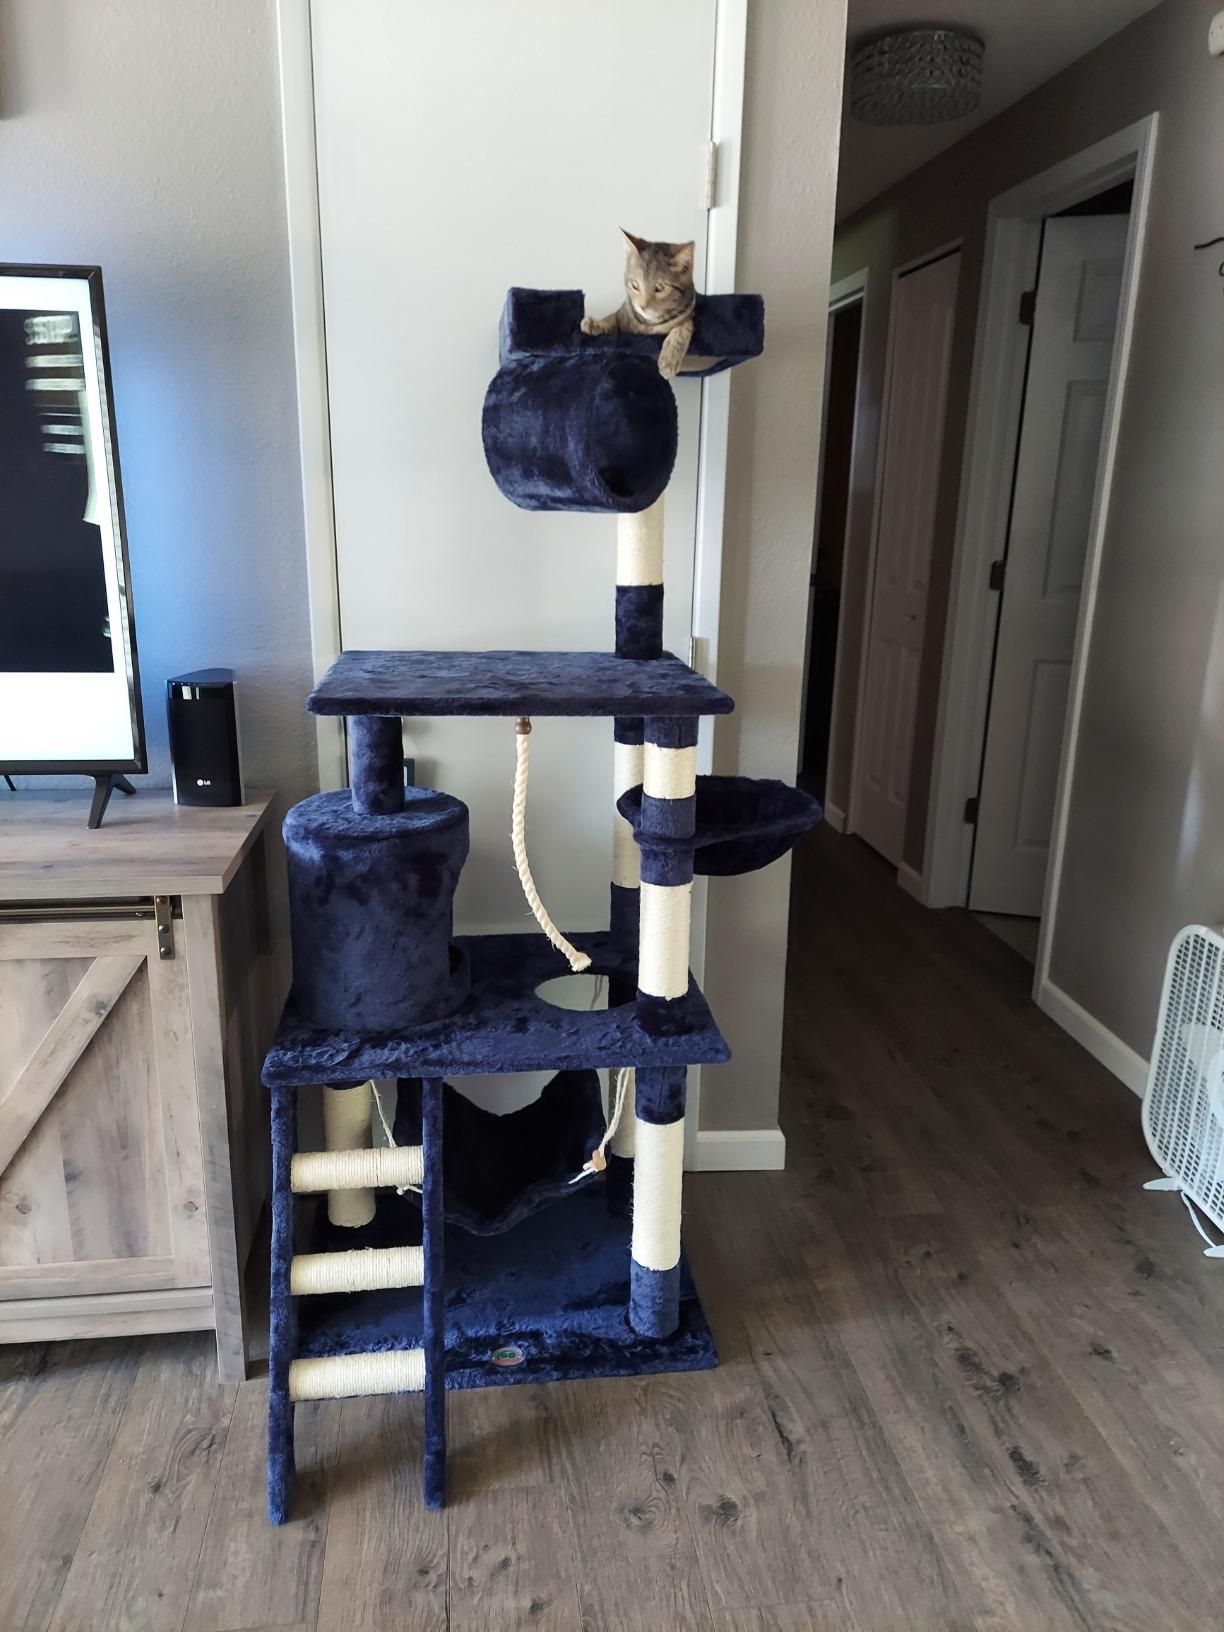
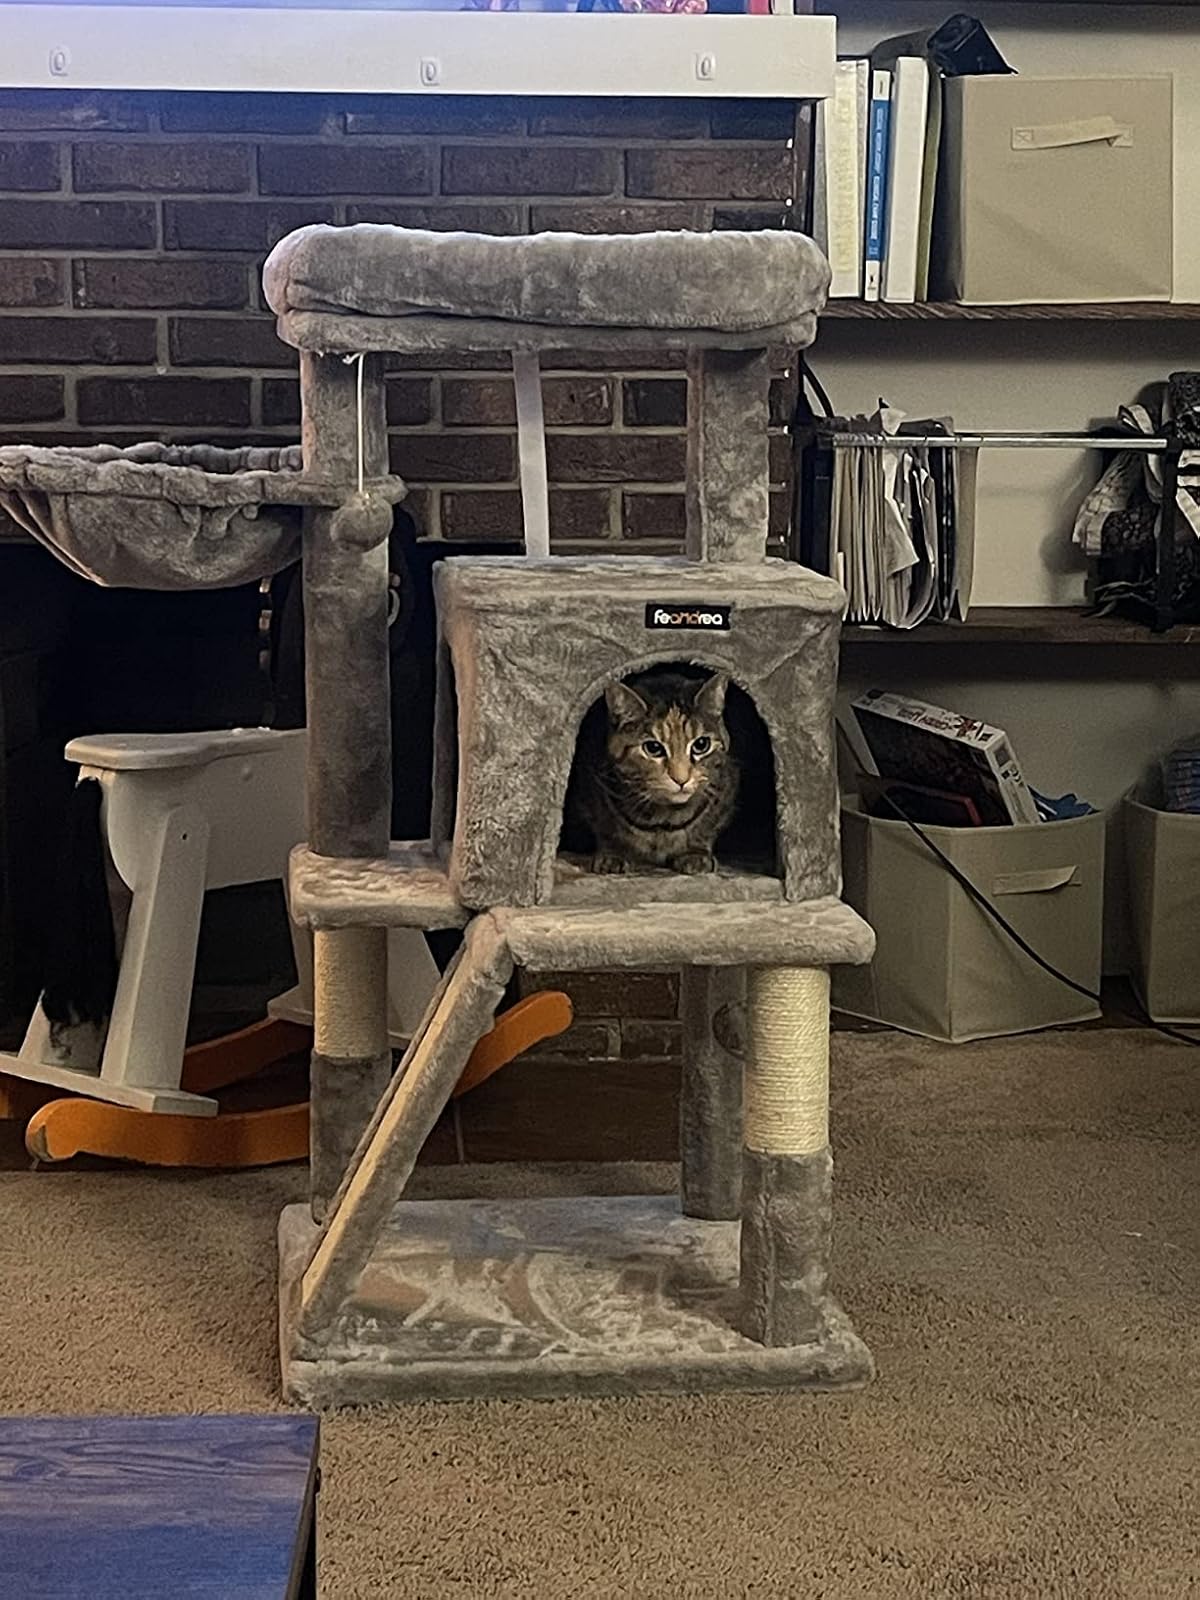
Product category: items_cat tree
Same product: no